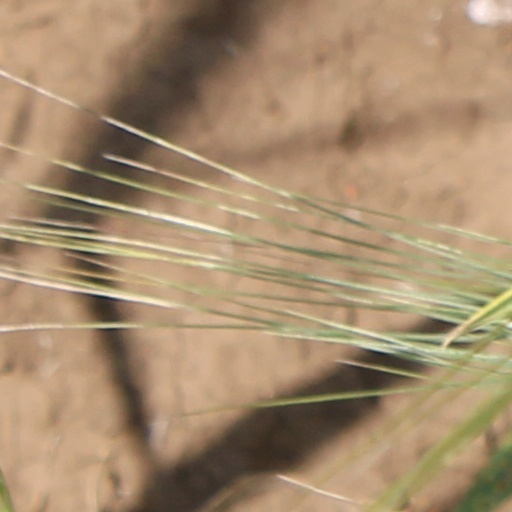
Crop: wheat